Battleship

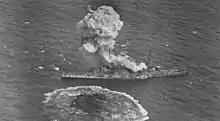
Bombing tests which sank (1909), September 1921

The Germans embarked on a number of sweeps into the North Sea and raids on British coastal towns to draw out part of the Grand Fleet, which would be isolated and destroyed. These included the raid on Scarborough, Hartlepool and Whitby, where the Germans nearly caught an isolated British battle squadron, but turned away, thinking that it was the entire Grand Fleet. This strategy ultimately led to the Battle of Jutland on 31 May – 1 June 1916, the largest clash of battleship fleets. The first stage of the battle was fought largely by the two sides' battlecruiser squadrons, though the British were supported by four of the "Queen Elizabeth"-class battleships. After both battleship fleets engaged, the British crossed the Germans' "T" twice, but the latter managed to extricate themselves from the action as darkness fell. Early on 1 June, the High Seas Fleet had reached port. In the course of the fighting, three British battlecruisers were destroyed, as was one German battlecruiser and the old pre-dreadnought . Numerous cruisers and destroyers were lost on both sides as well.